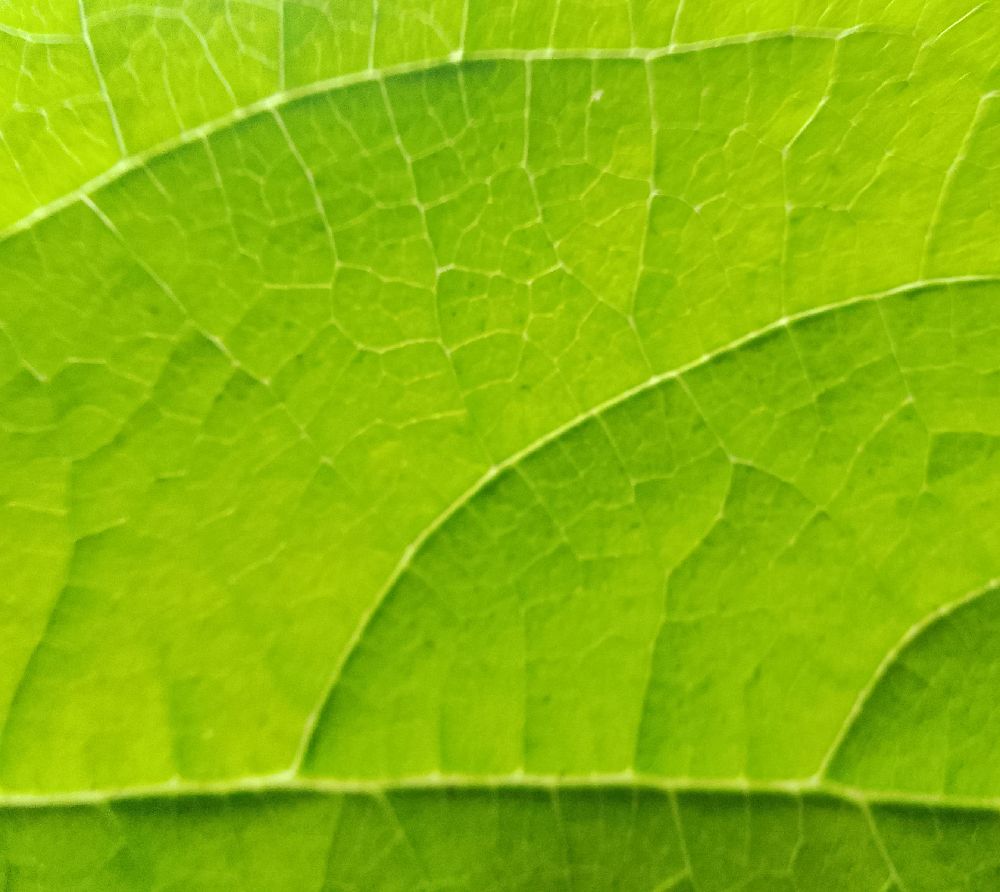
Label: healthy